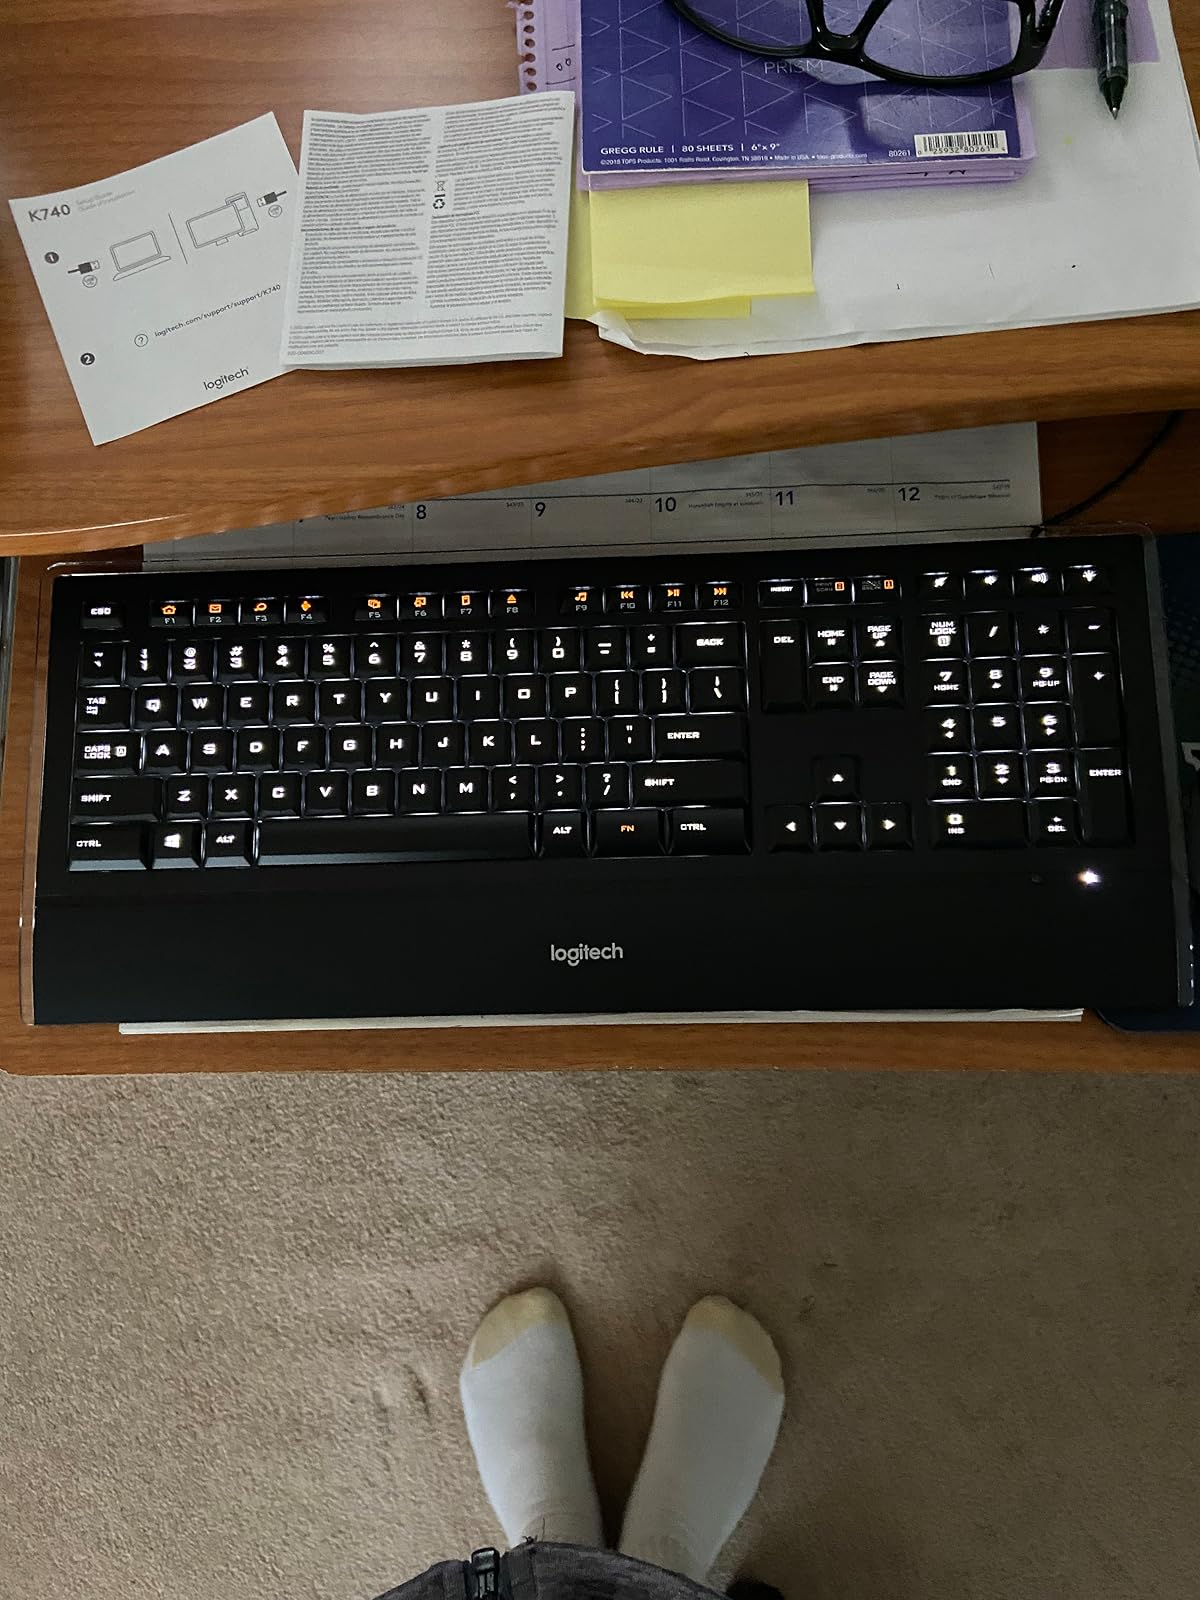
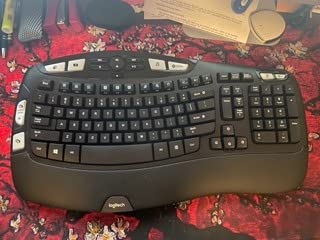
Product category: keyboard
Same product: no